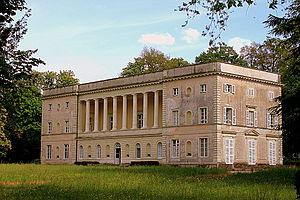
Château de la Noë Bel-Air (1835-1837), façade antérieure Ouest, Fr-44Vallet.
Cet article recense les monuments historiques en Loire-Atlantique, en France, répertoriés sur la base Mérimée.
Le château de la Noë Bel-Air est un château situé à Vallet, dans la région Pays de la Loire, en France.
Cet article recense de manière non exhaustive les châteaux, maisons fortes, mottes castrales, situés dans le département français de la Loire-Atlantique.